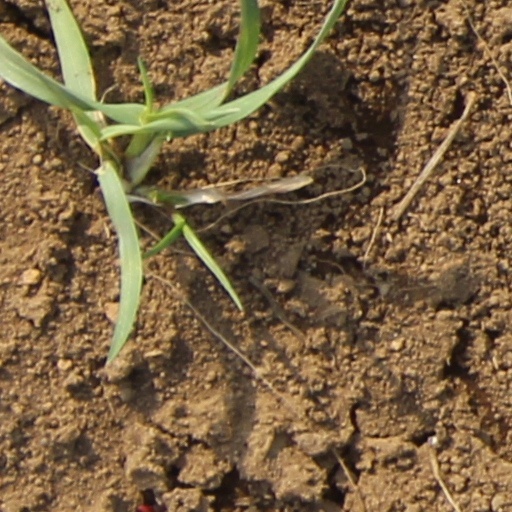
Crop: wheat